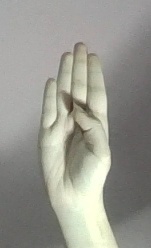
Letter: kaaf